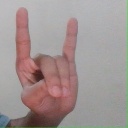
अक्षर: श